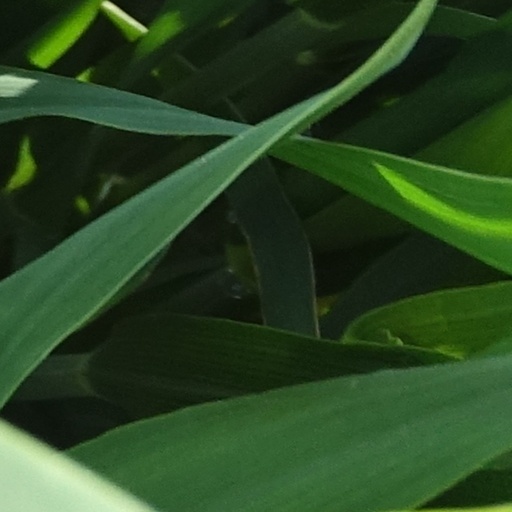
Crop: wheat